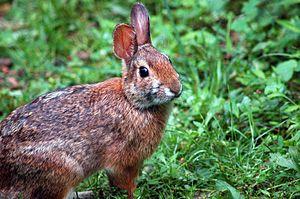
Sylvilagus obscurus est une espèce de lapin de la famille des Léporidés présente aux États-Unis.